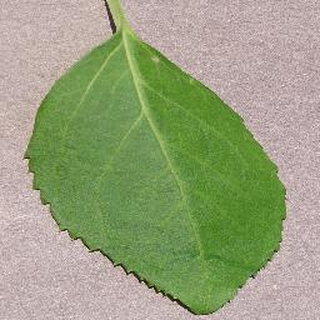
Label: healthy_cherry